Igal Roodenko

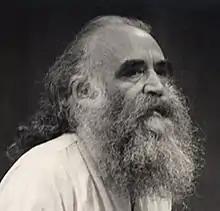

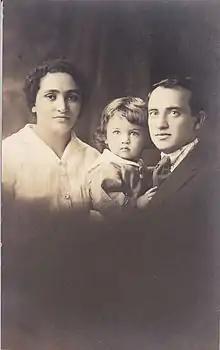
Igal Roodenko, ~1920 with parents Ida & Morris.

Igal Roodenko was an American civil rights activist, pacifist, and Zionist.